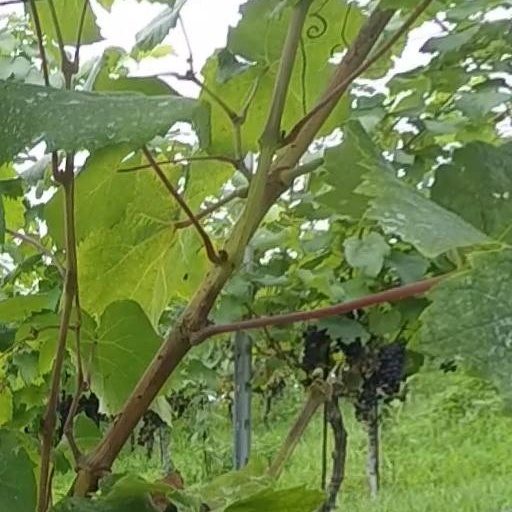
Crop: grape